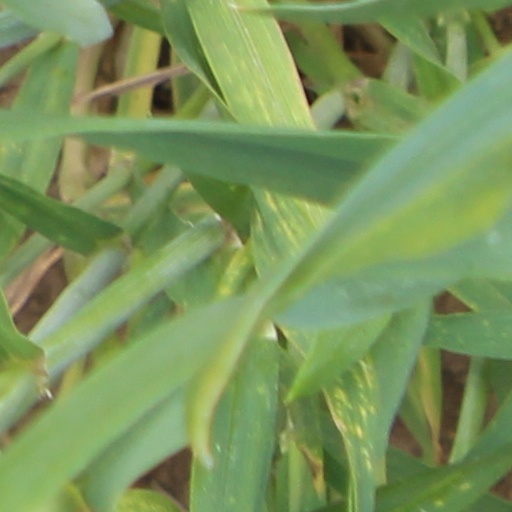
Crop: wheat